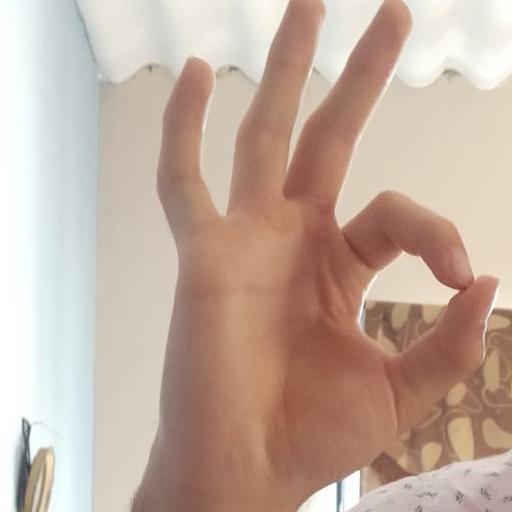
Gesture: ok